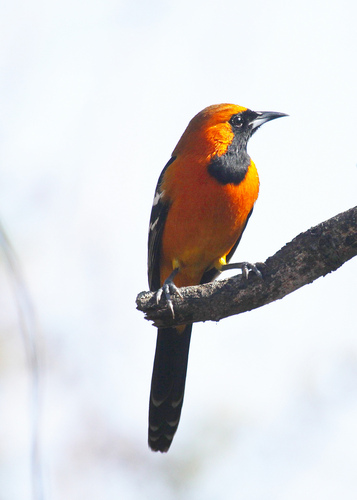
a mostly bright orange bird with black and white wings and tail with a black neck.
this orange and black bird has black cheek patch and chest, black wings with white wing bars, a black tail and a long sharp bill.
a colorful bird width an orange crown, cheek, breast and belly, and black and white rectrices
this small bird has a black throat, with a bright red and orange hued crown, breast, and belly.
a small bird with orange head, belly and breast, a long gray pointed bill and black and white wingbars.
this bird has wings that are black and has a yellow bellythe bird has a black eyering, orange breast, and long black outer rectrices.
this bird has an orange body with a black throat and black wing and tail feathers.
the bird has a curved black bill and a long outer rectrice.
the bird is mostly reddish orange with black throat, cheek, bill, retrices and primaries.
Species: Hooded Oriole